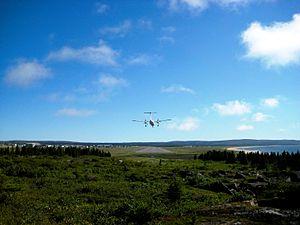
Dash 8 en finale piste 22 à l'aéroport de Kuujjuarapik